Smugglers (2023 film)

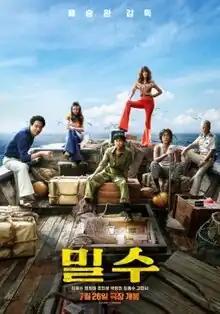
Theatrical release poster

Smugglers is a 2023 South Korean crime film directed by Ryoo Seung-wan, who co-wrote the film with Kim Jeong-yeon. The film stars Kim Hye-soo, Yum Jung-ah, Zo In-sung, Park Jeong-min, Kim Jong-soo, and Go Min-si. It was released theatrically on July 26, 2023.